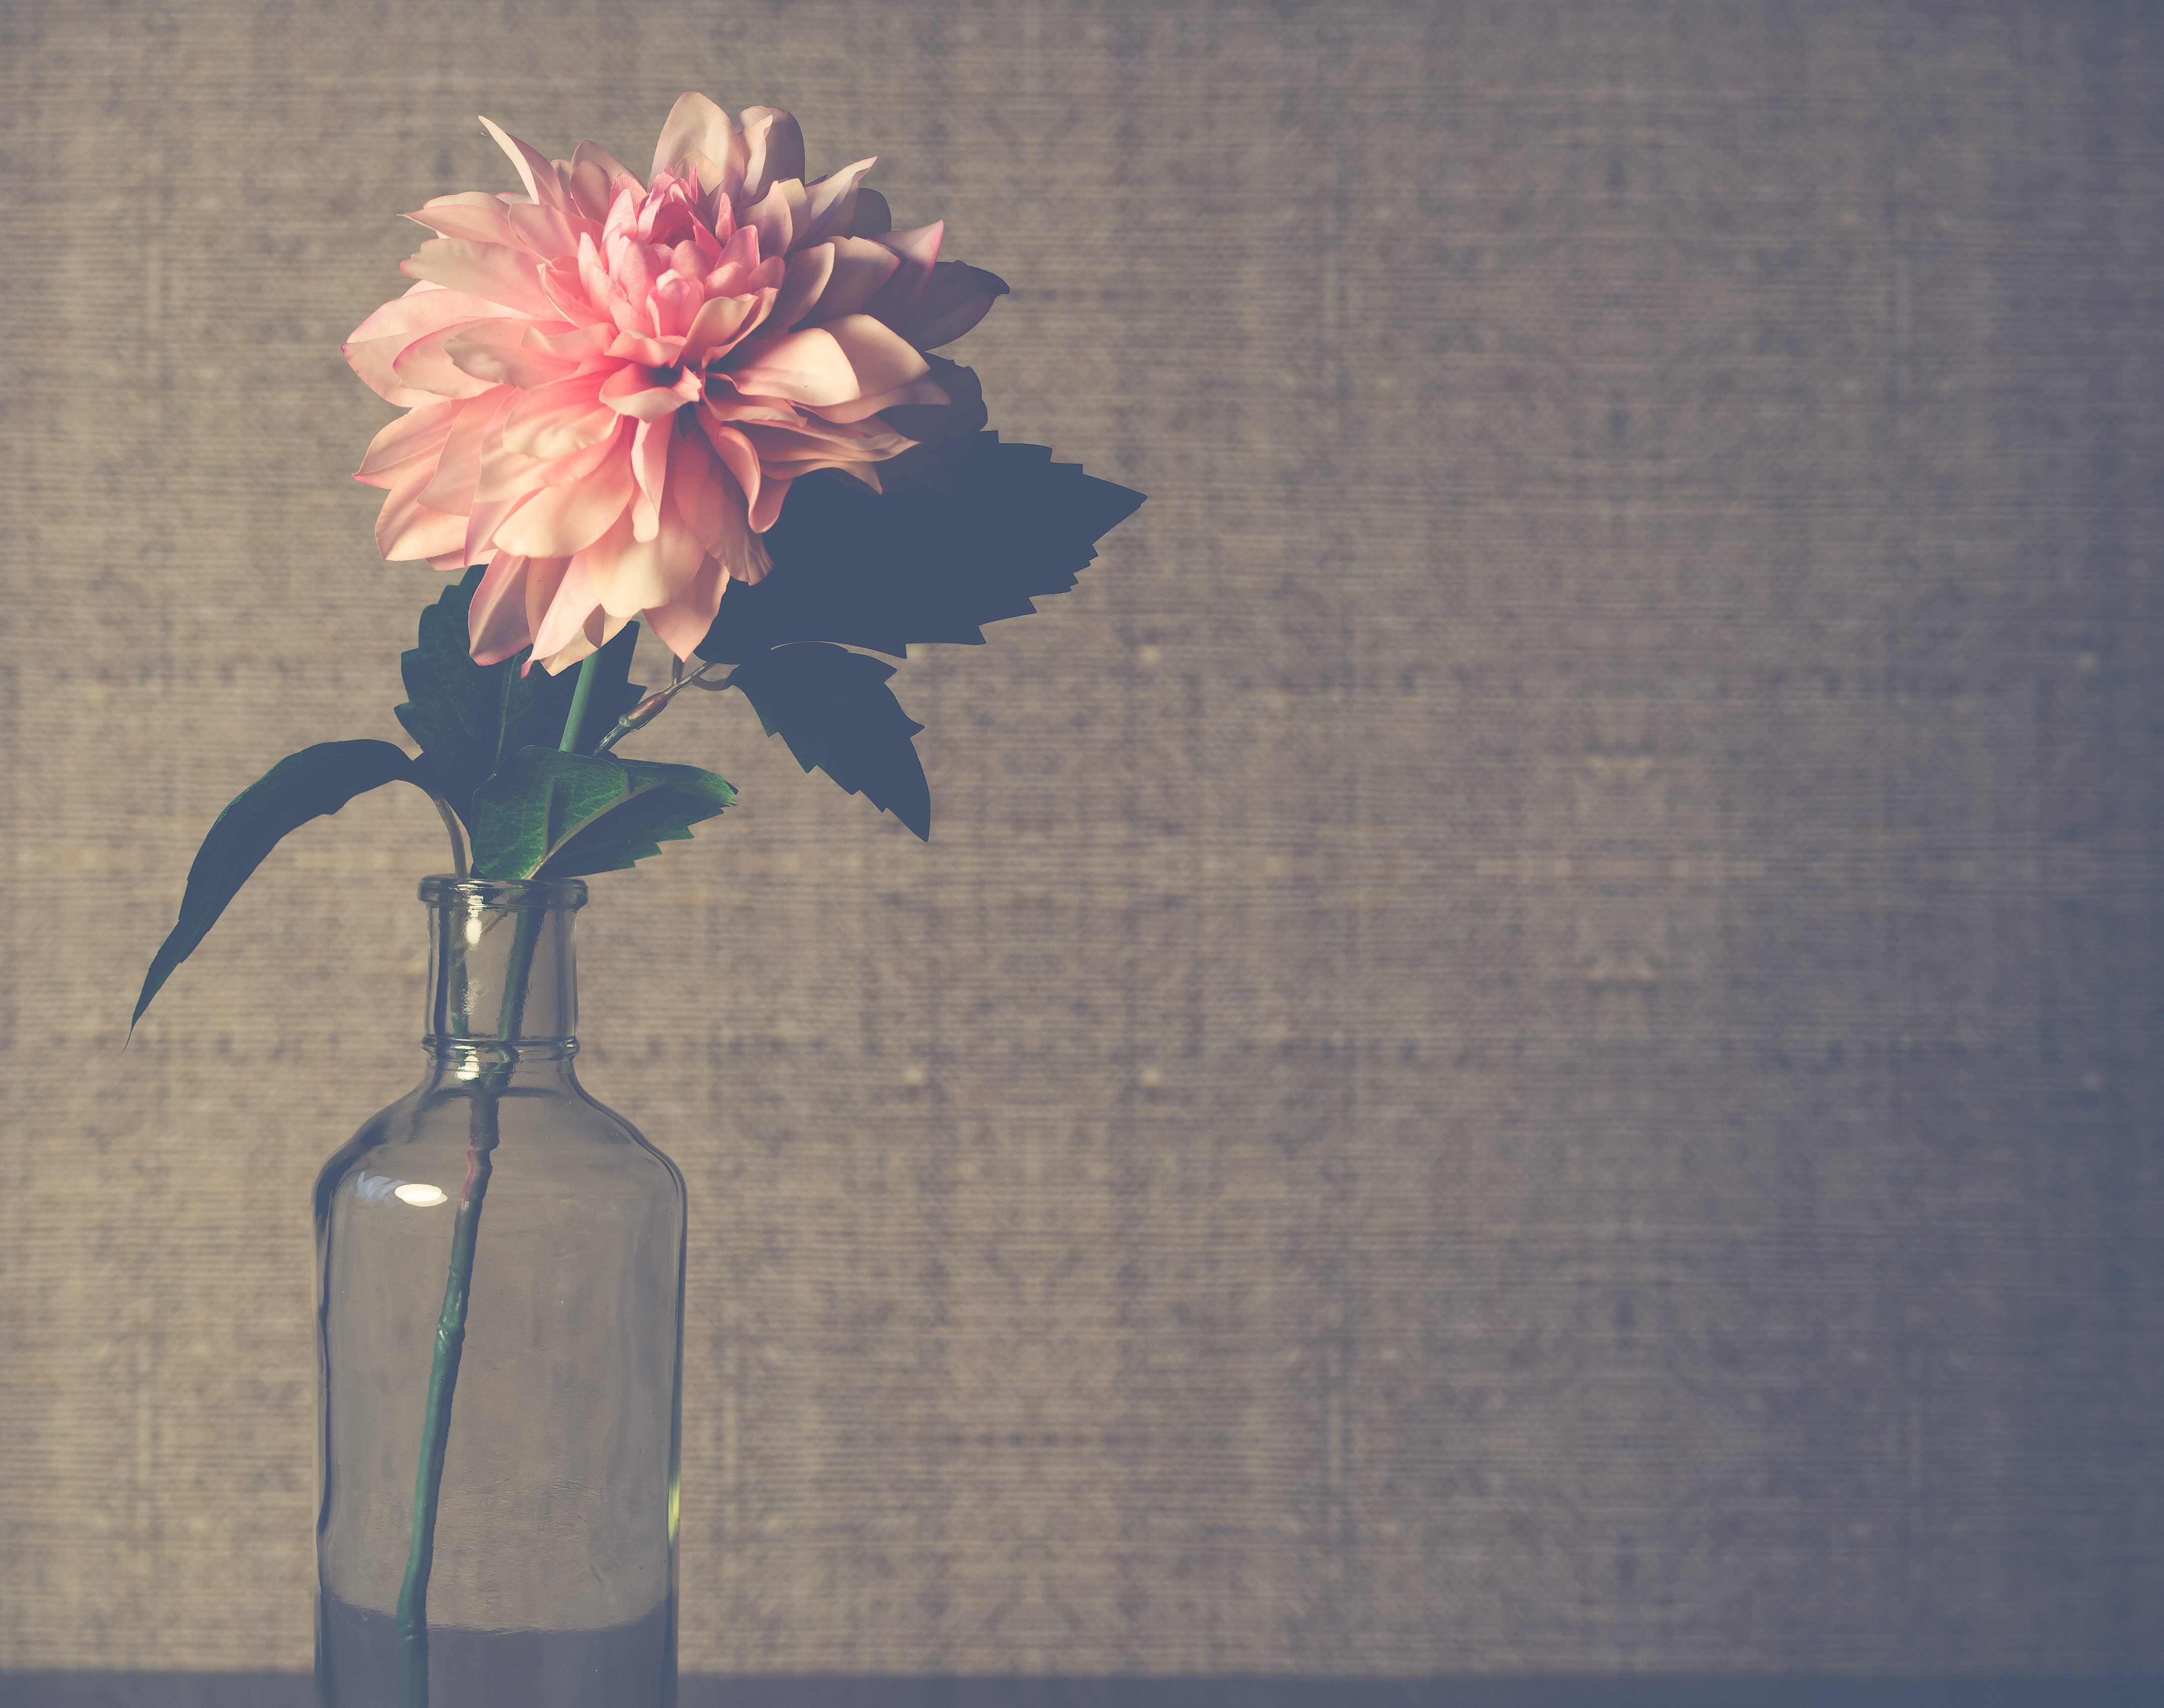
flower, flowers, background, wallpaper, pink, vase, vintage, old, flora, still life photography, still life, cut flowers, flowering plant, flower arranging, petal, floristry, plant, floral design, spring, plant stem, artificial flower, painting